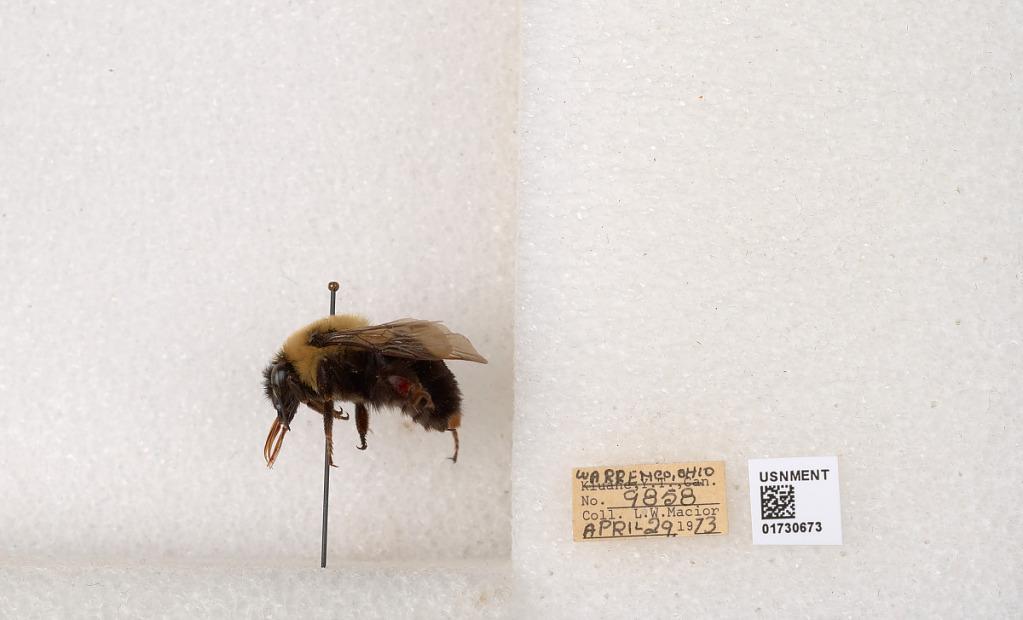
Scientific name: Bombus impatiens Cresson
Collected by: L. Macior
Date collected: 1973-4-29
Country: United States
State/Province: Ohio
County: Warren
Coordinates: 39.4276, -84.1668